Fisher's Lane Bridge

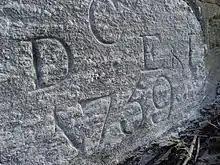
Fisher's Lane Stone Arch Bridge - 1759 Corner Stone

Fisher's Lane Bridge is a historic stone arch bridge that carries Fisher's Lane west of Ramona Avenue across Tacony Creek in Tacony Creek Park in Philadelphia, Pennsylvania.